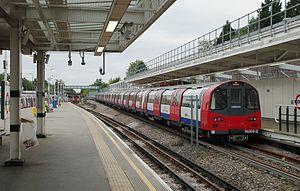
La Jubilee line est une ligne du métro de Londres, reliant Stanmore au nord-ouest à Stratford, à l'est. Longue de 36,2 kilomètres, elle dessert 27 stations, notamment Baker Street, Westminster, Waterloo, London Bridge et Canary Wharf. Inaugurée en 1979, elle est la plus récente ligne du réseau métropolitain londonien ; elle est exploitée avec des rames de type 1996 Stock. Elle est empruntée par 280 millions de passagers par an, ce qui en fait la troisième ligne la plus fréquentée du réseau après la Northern line et Central line. La Jubilee line est représentée en gris argenté sur le plan du métro.